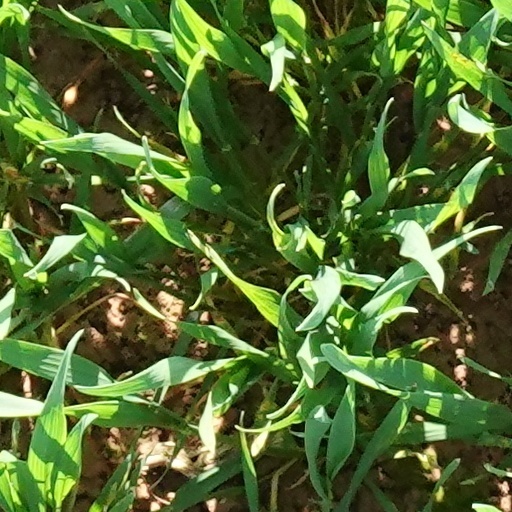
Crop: wheat